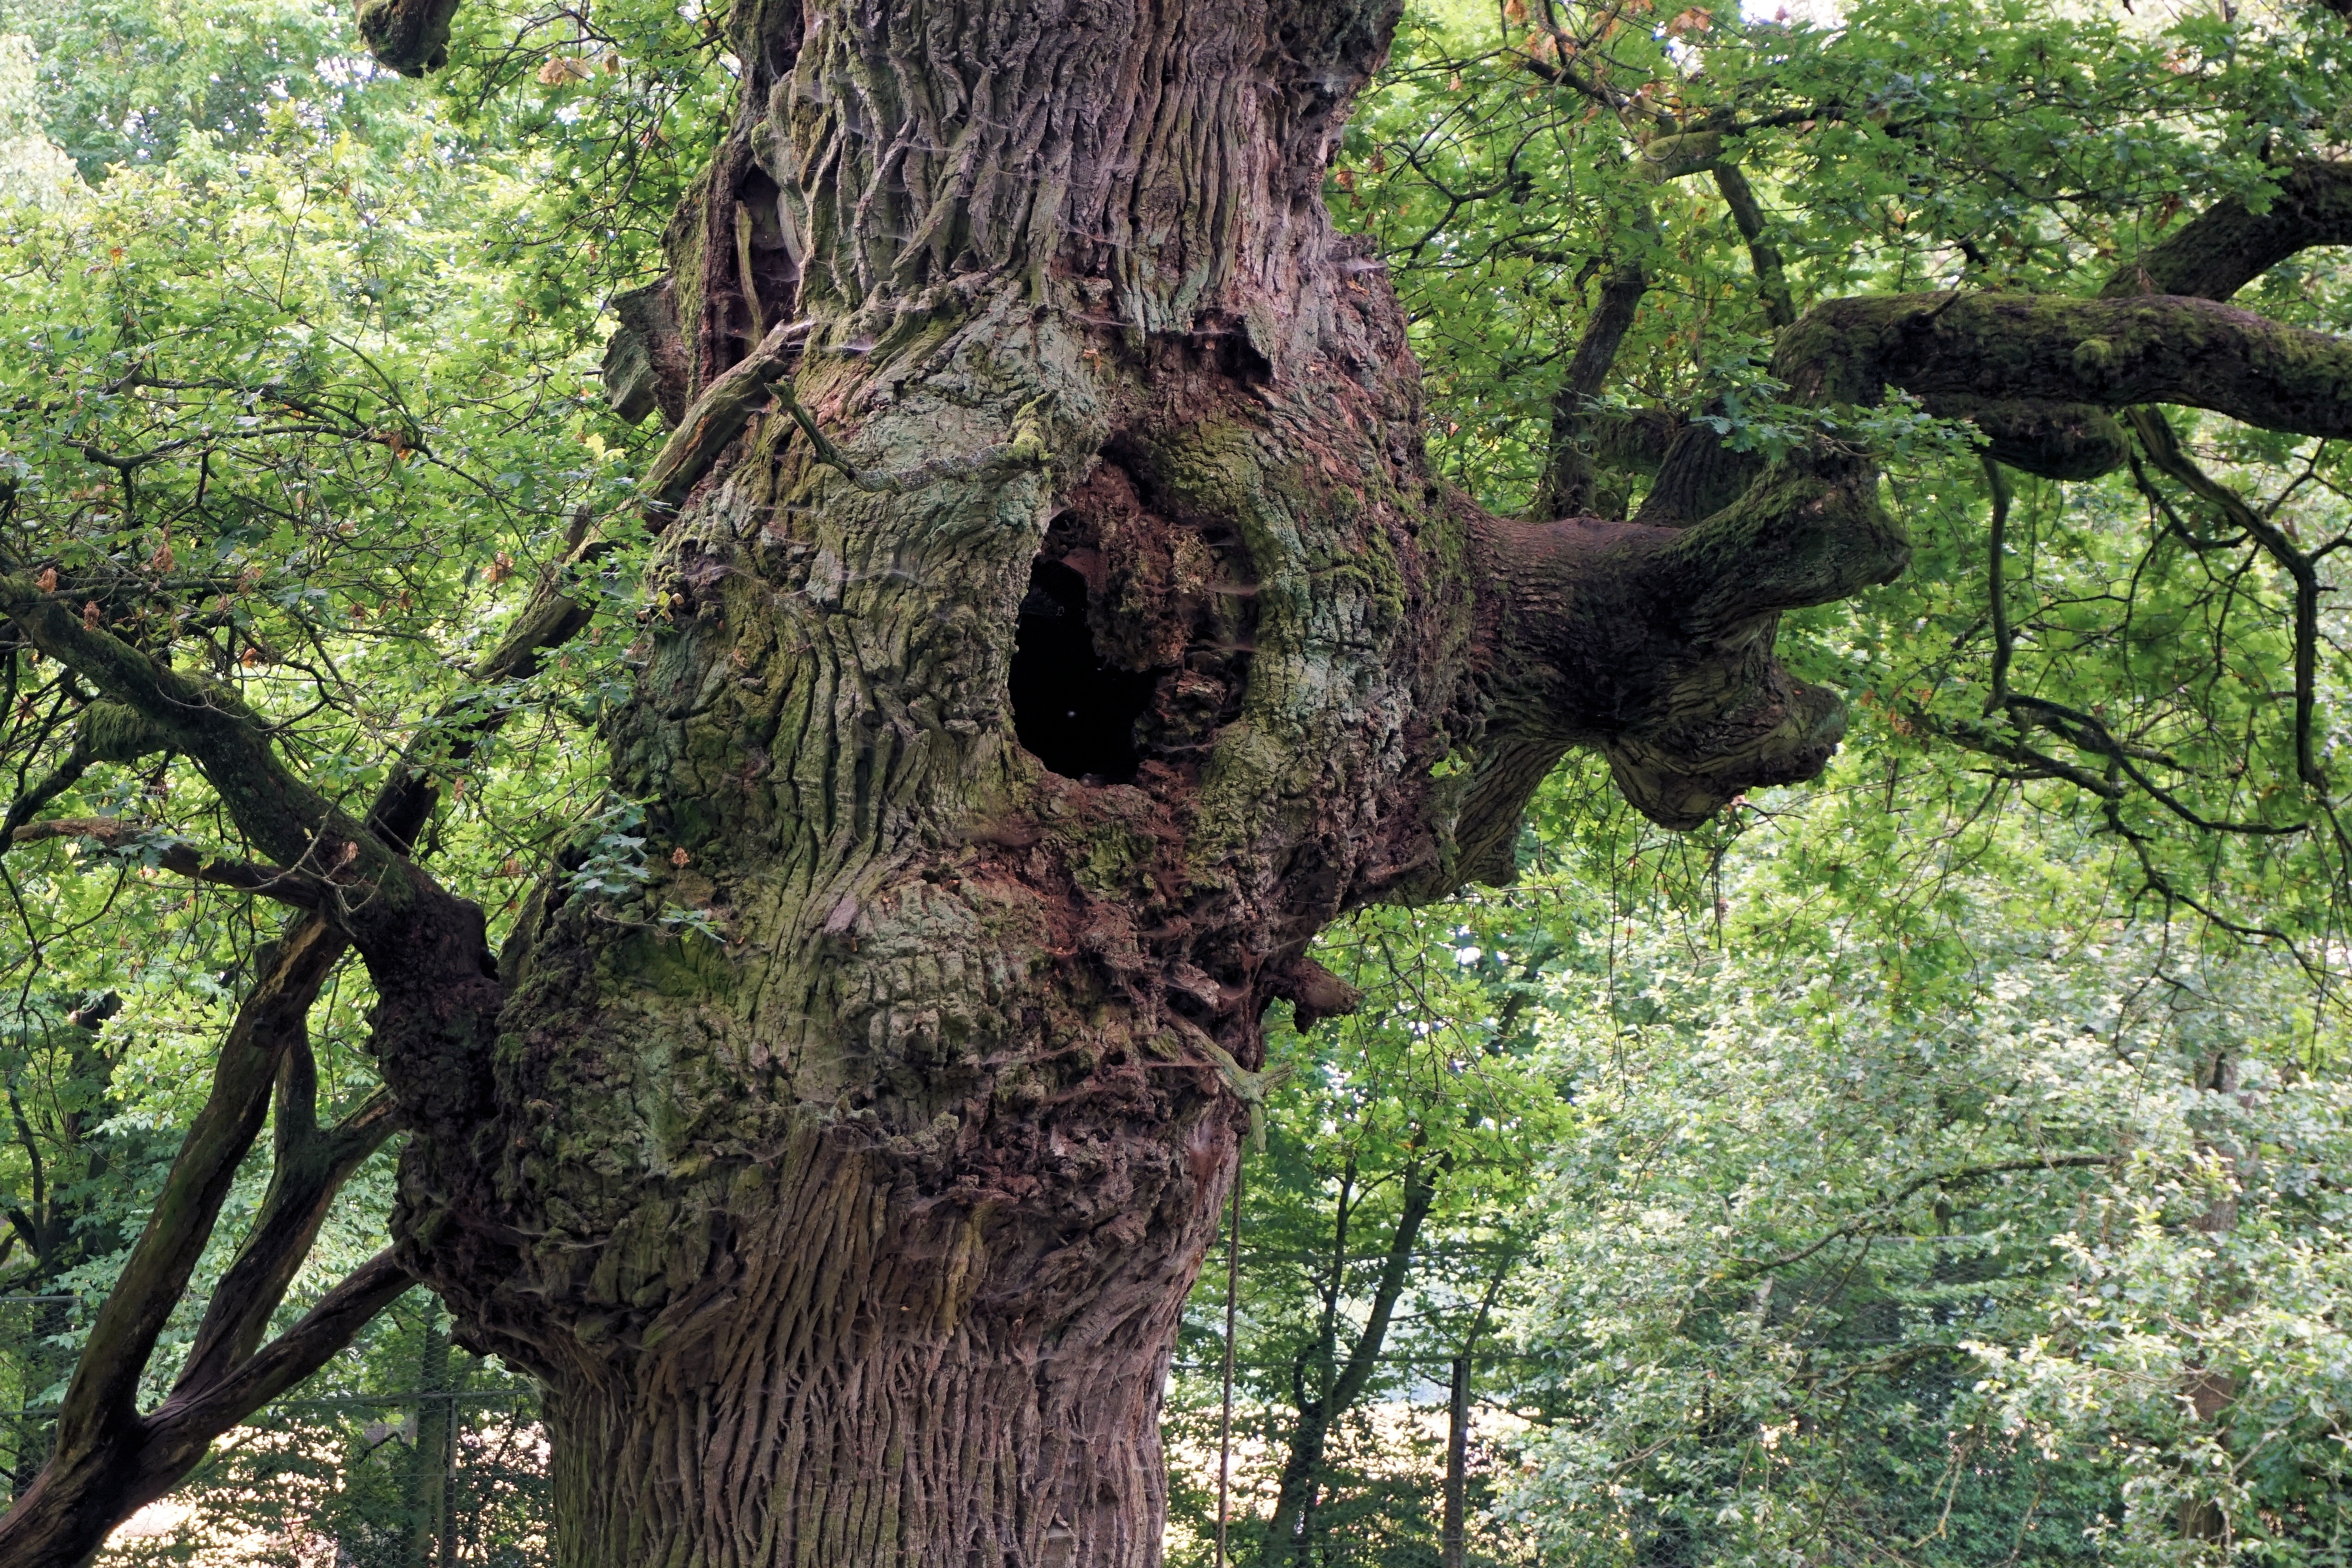
tree, nature, forest, branch, plant, flower, trunk, old, bark, jungle, botany, tribe, aesthetic, rainforest, deciduous, oak, woodland, habitat, sababurg castle, flowering plant, old oak, old growth forest, woody plant, land plant